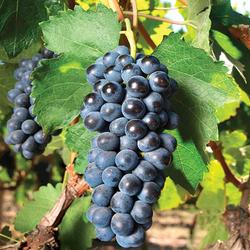
Label: Grapes